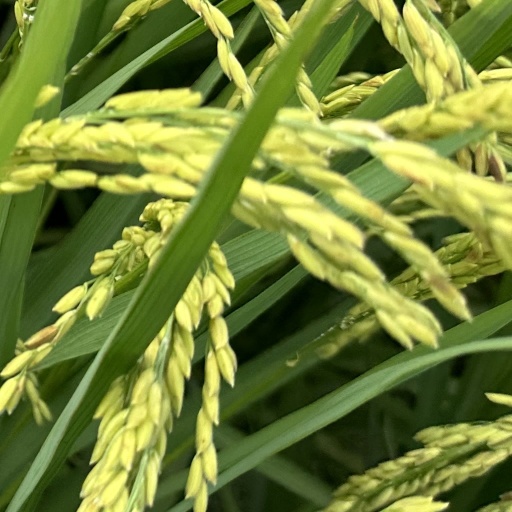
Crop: rice